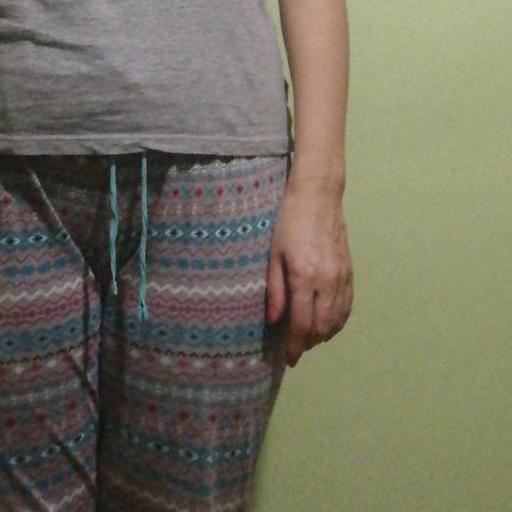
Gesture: no_gesture